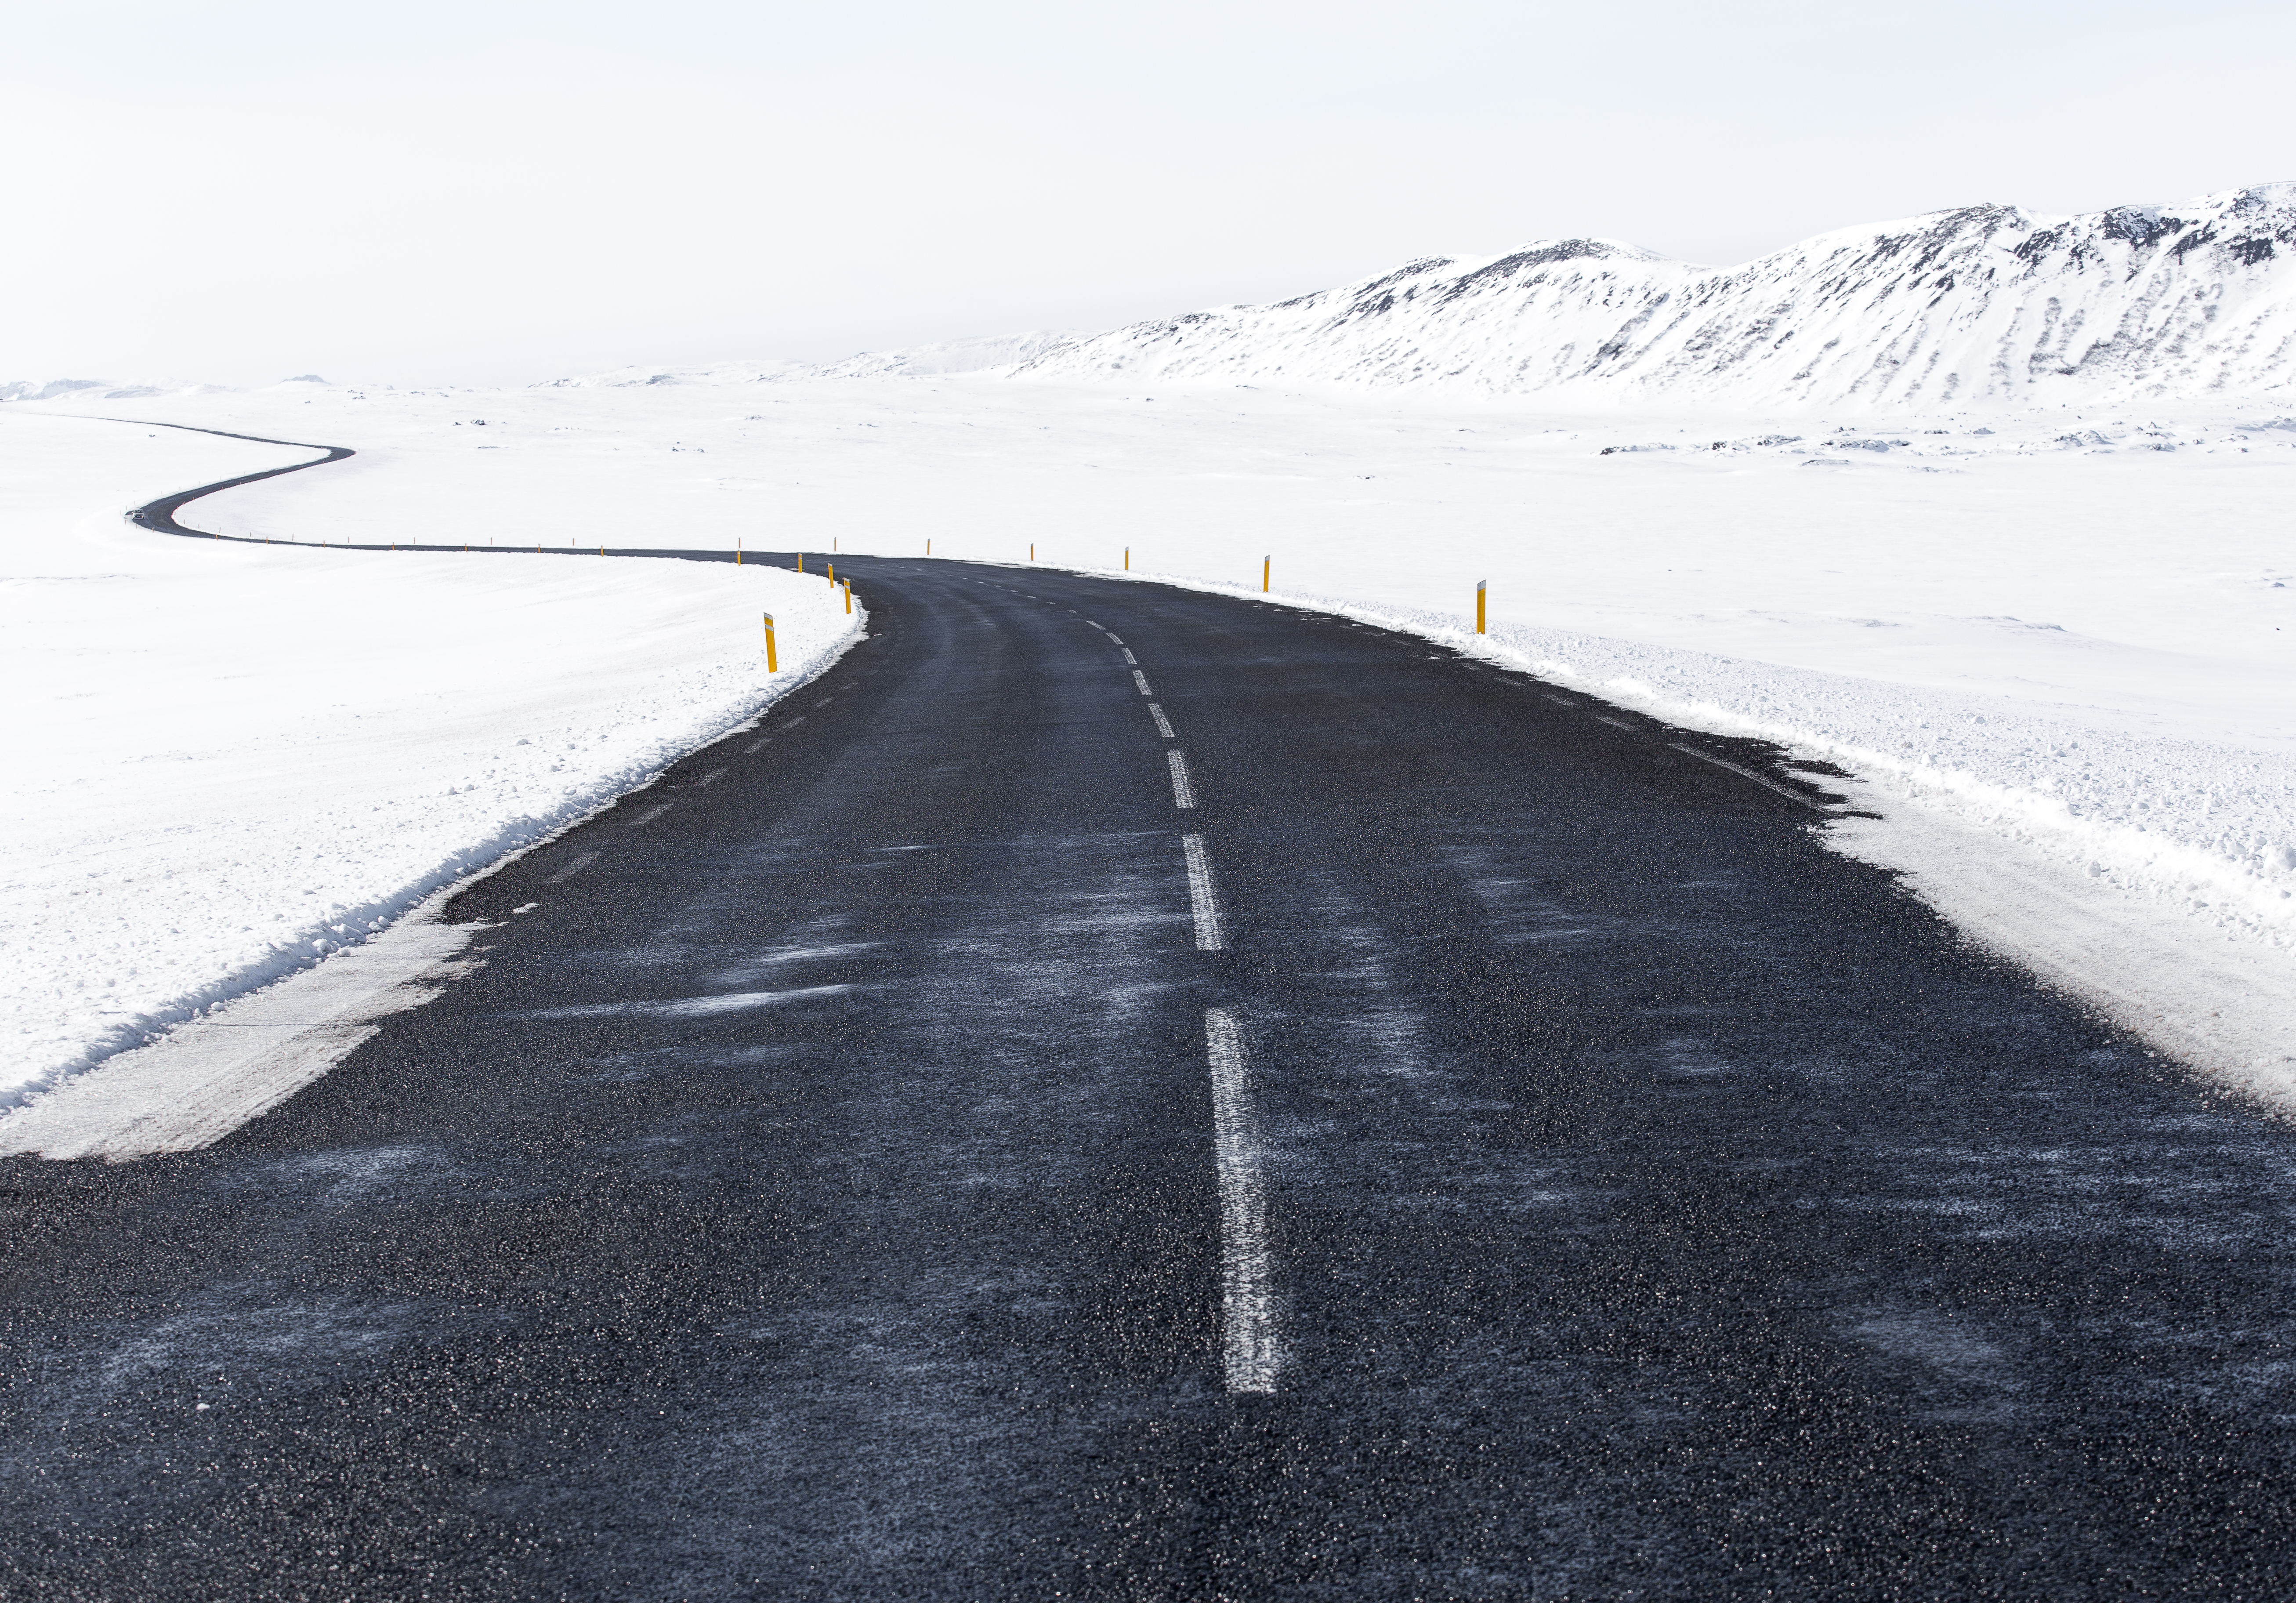
mountain, snow, winter, road, asphalt, ice, curve, weather, lane, season, hills, infrastructure, piste, freezing, road surface